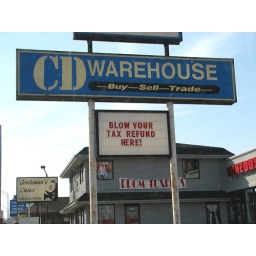
A little advice spotted on a sign on Dodge Street in Omaha.